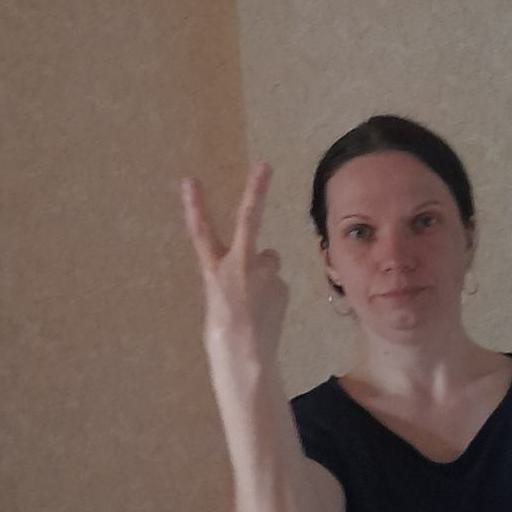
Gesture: peace_inverted